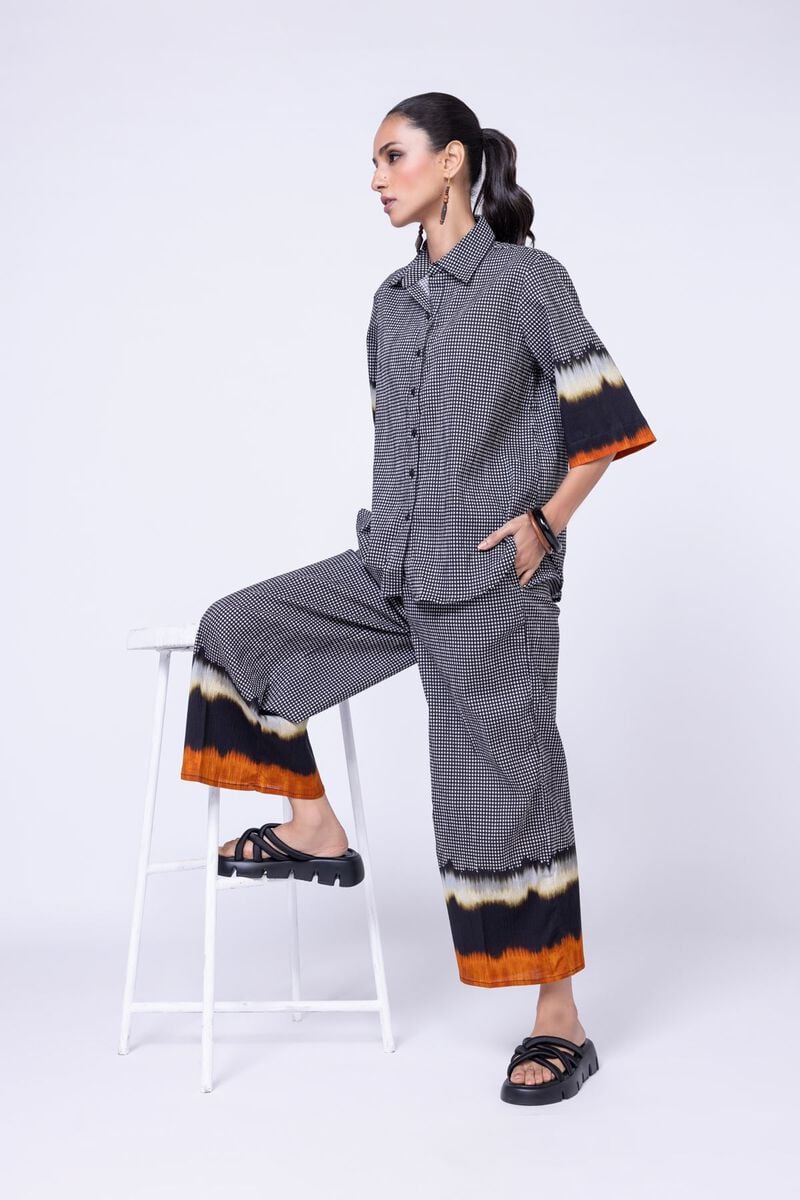
black multi tie dye crop pants